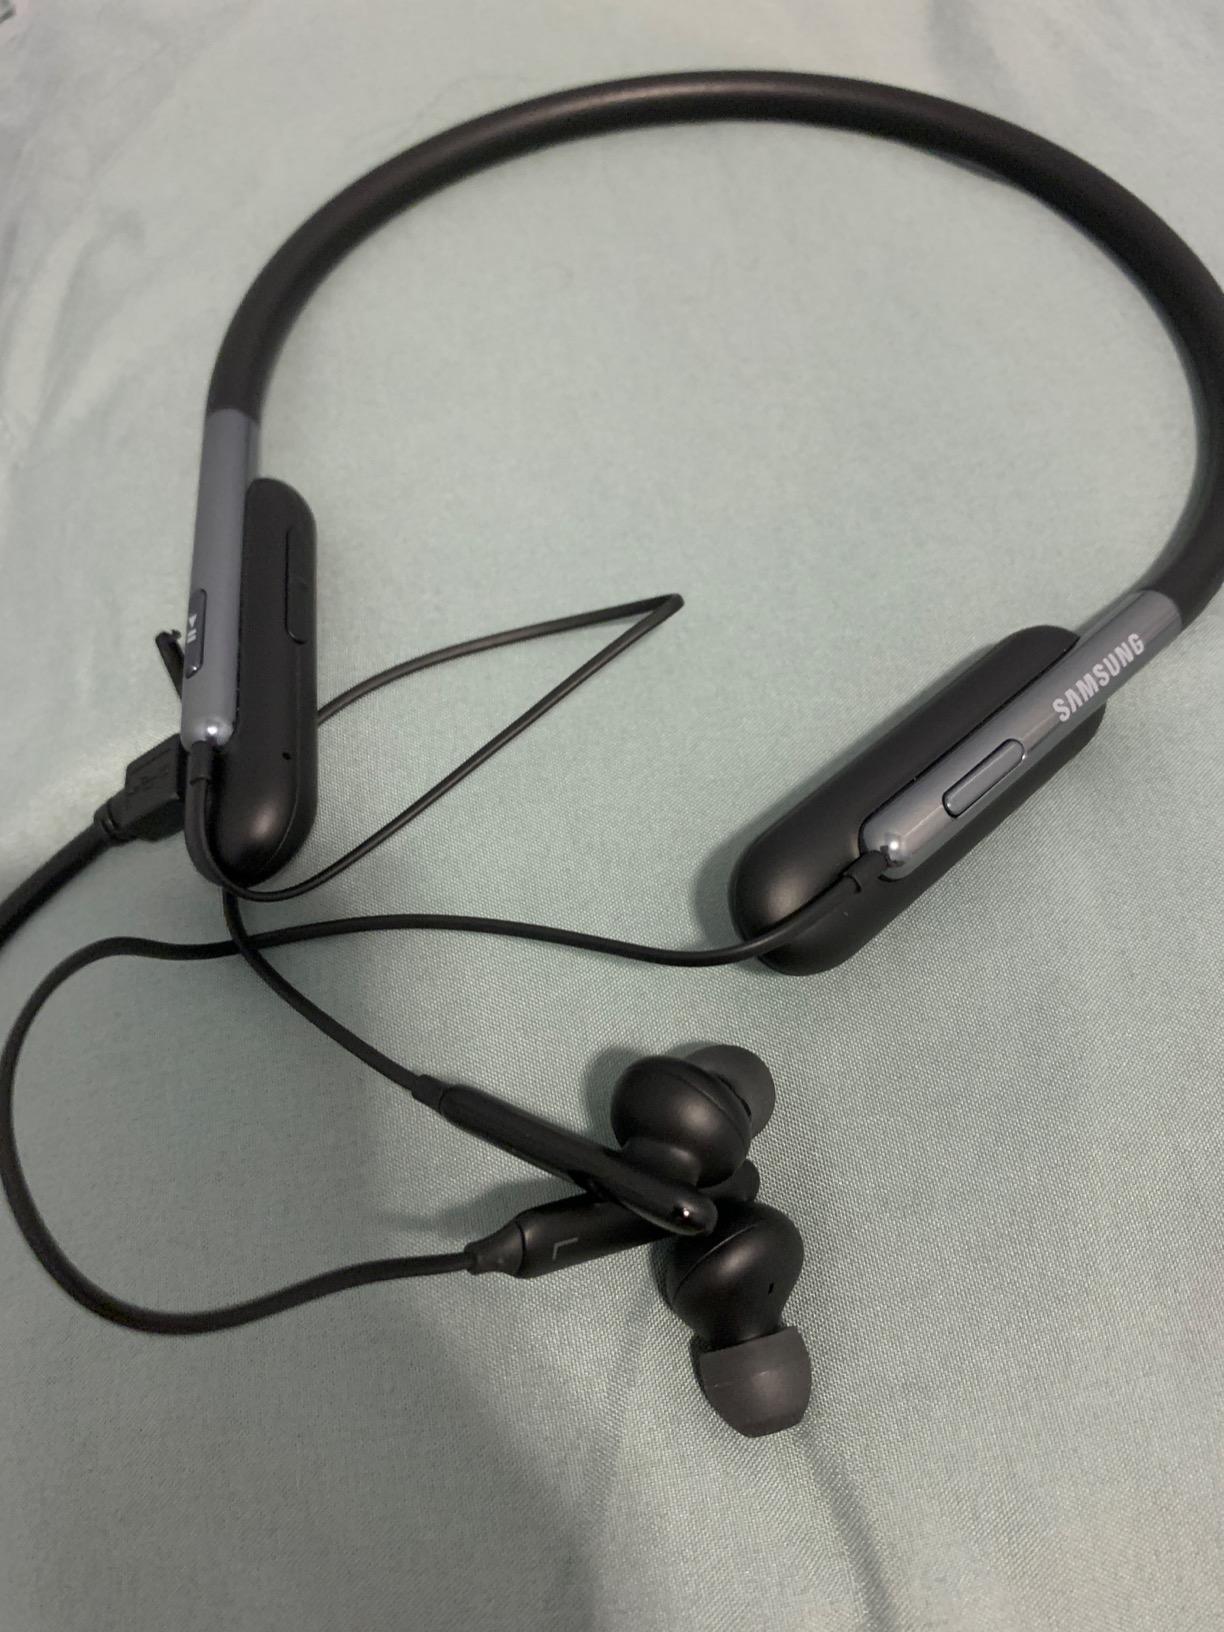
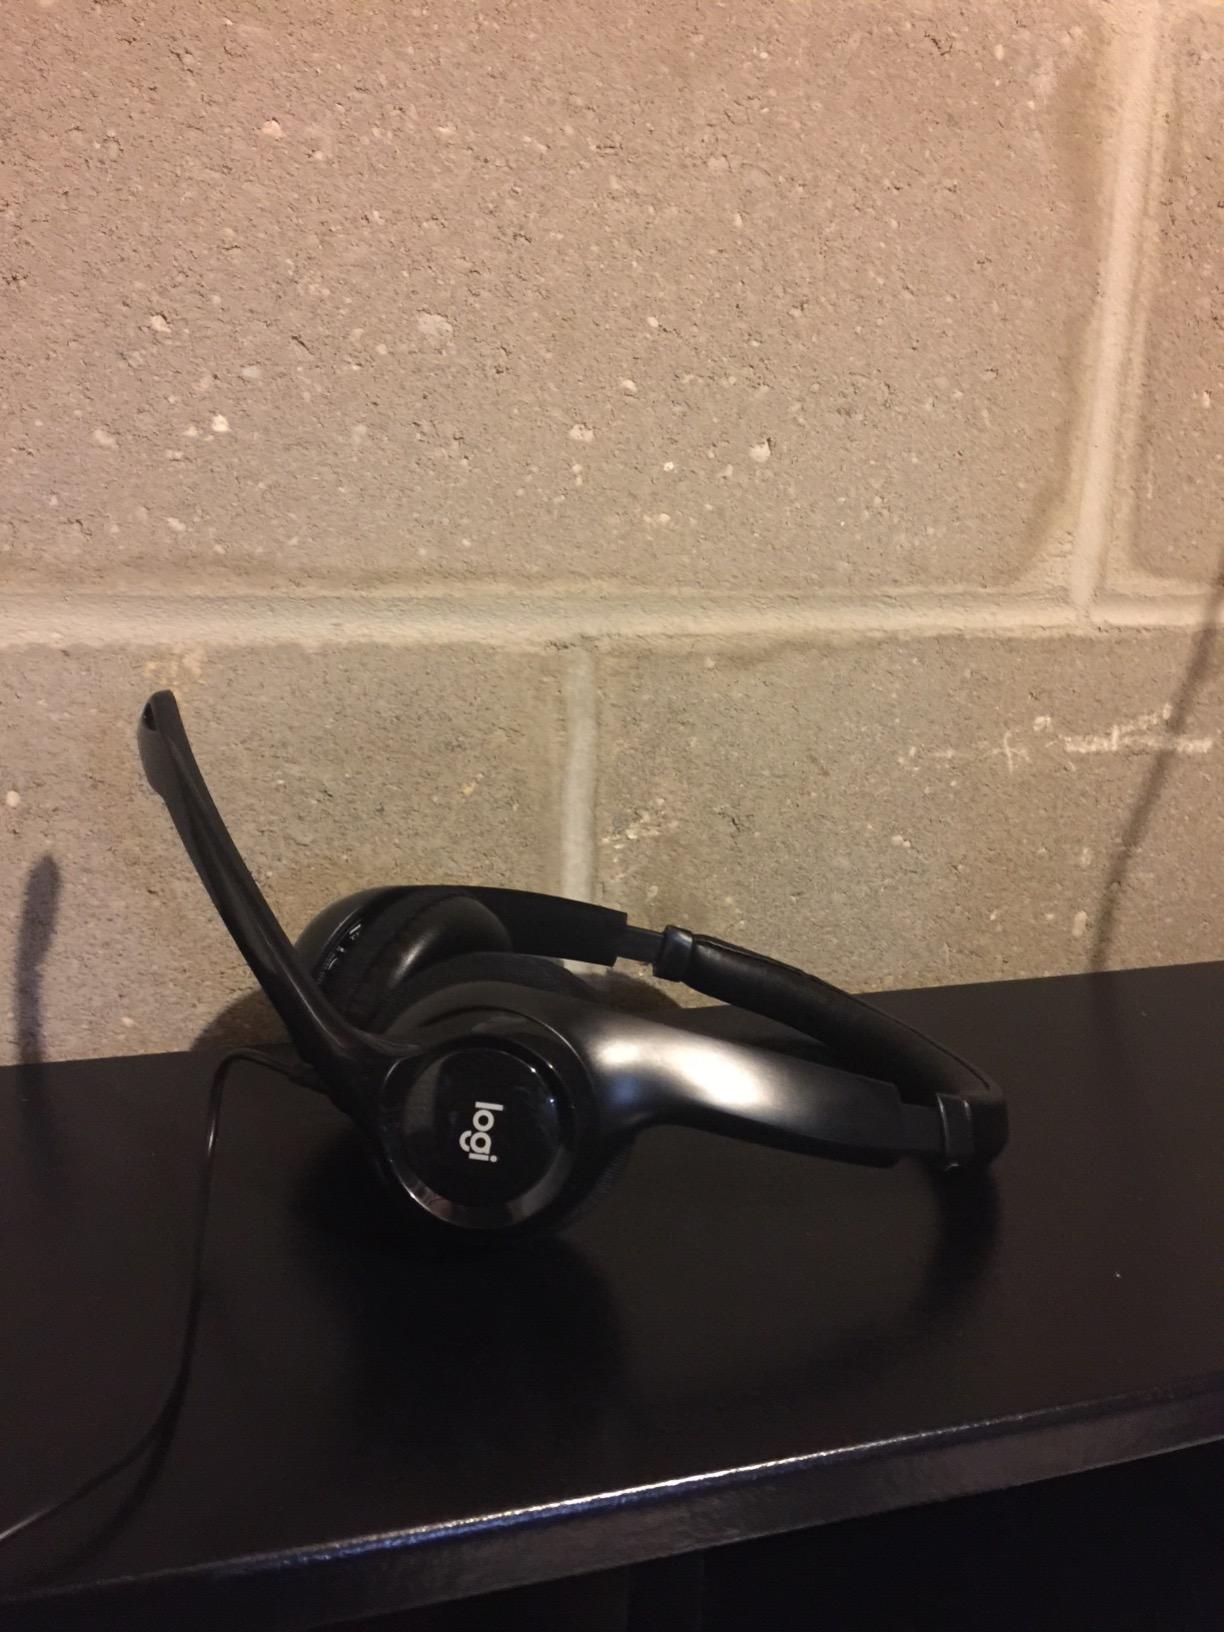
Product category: headphones
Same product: no